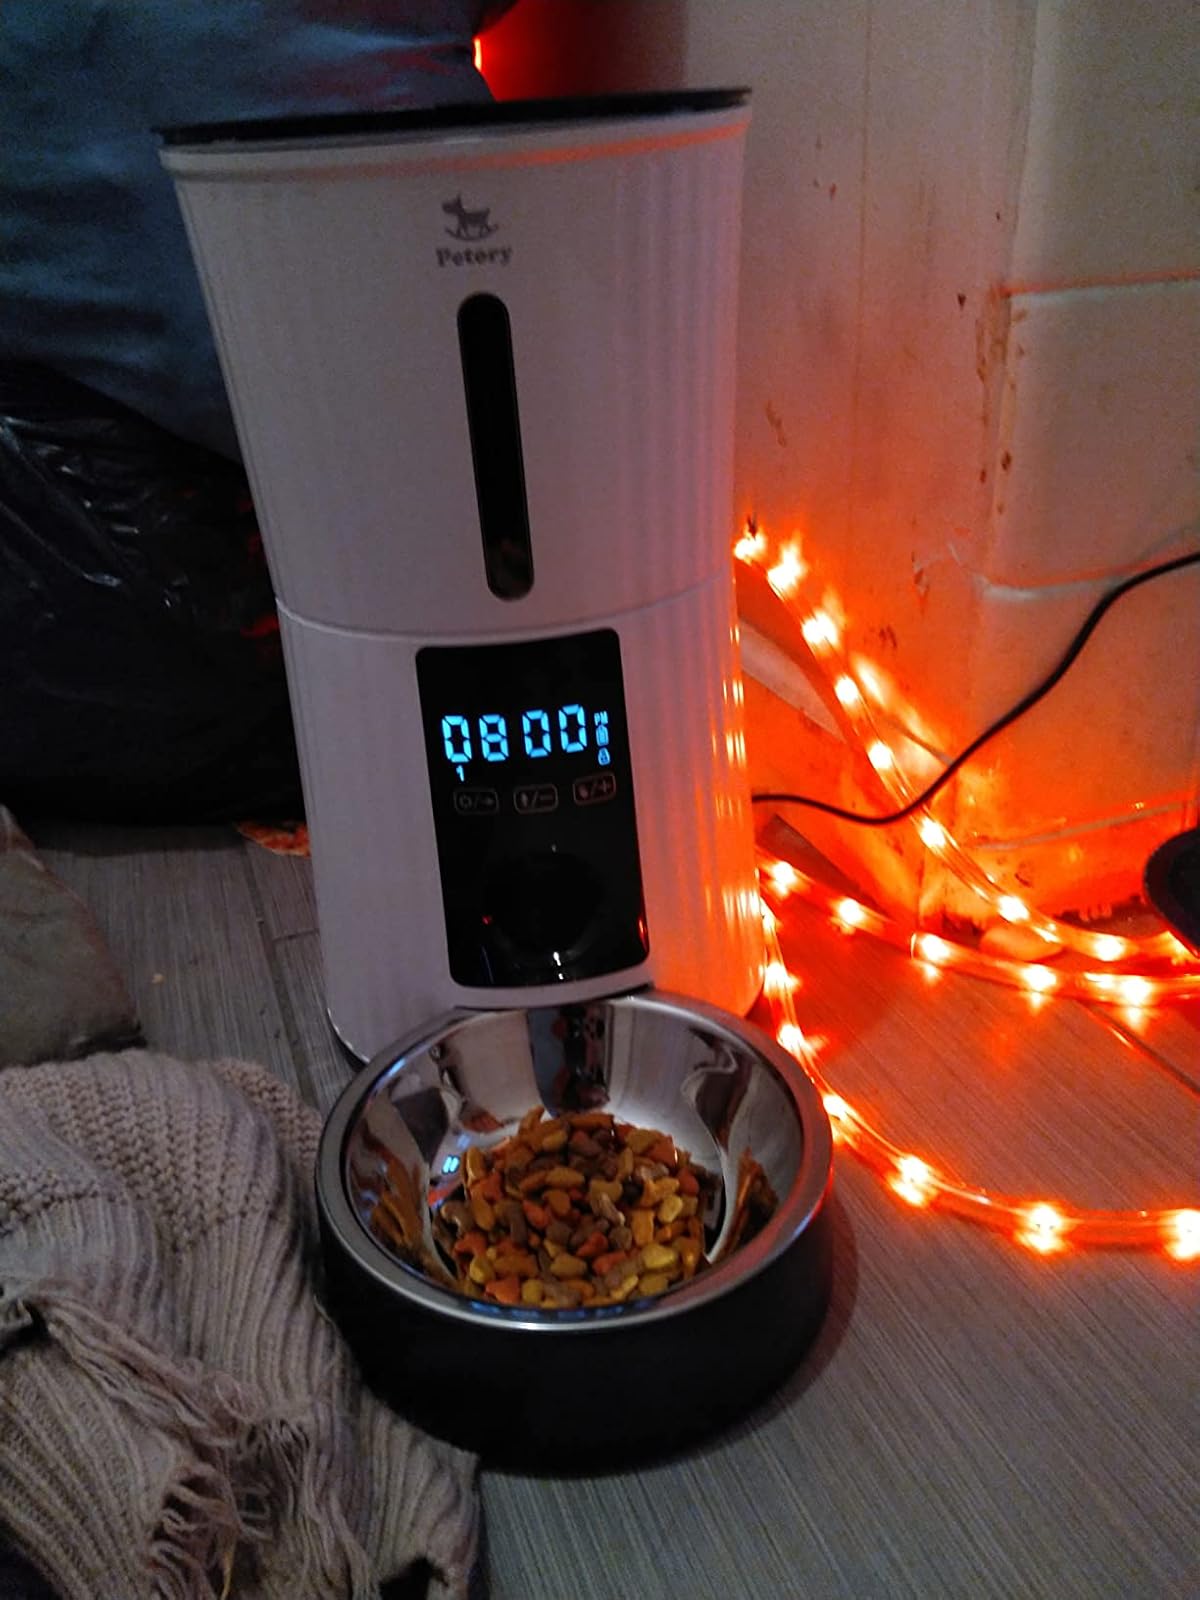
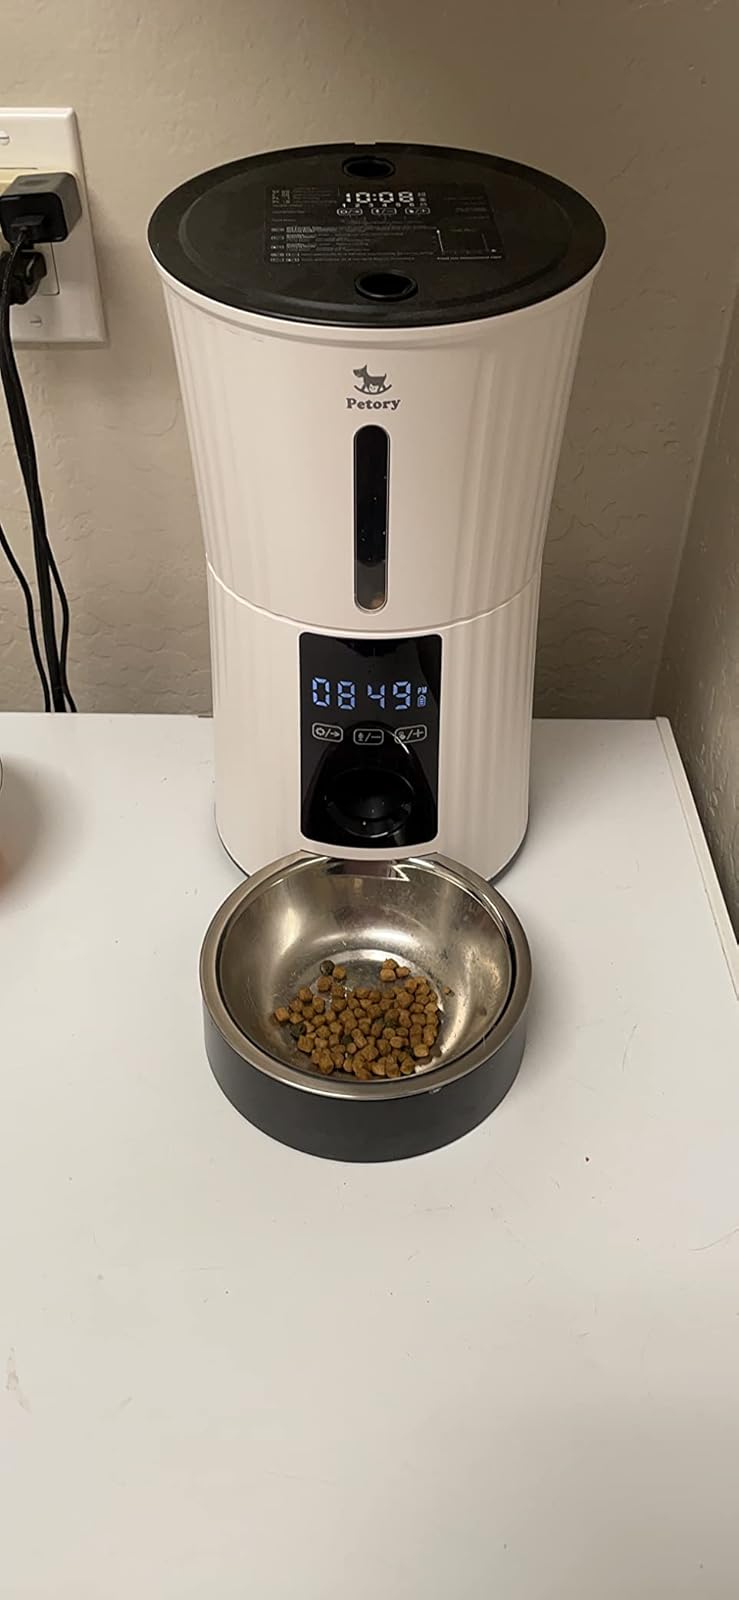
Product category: items_feeder
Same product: yes